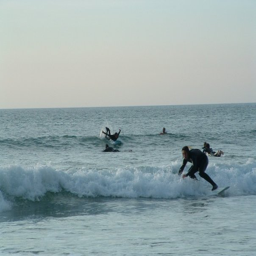
person getting soft in his old age and wearing a wetsuit .